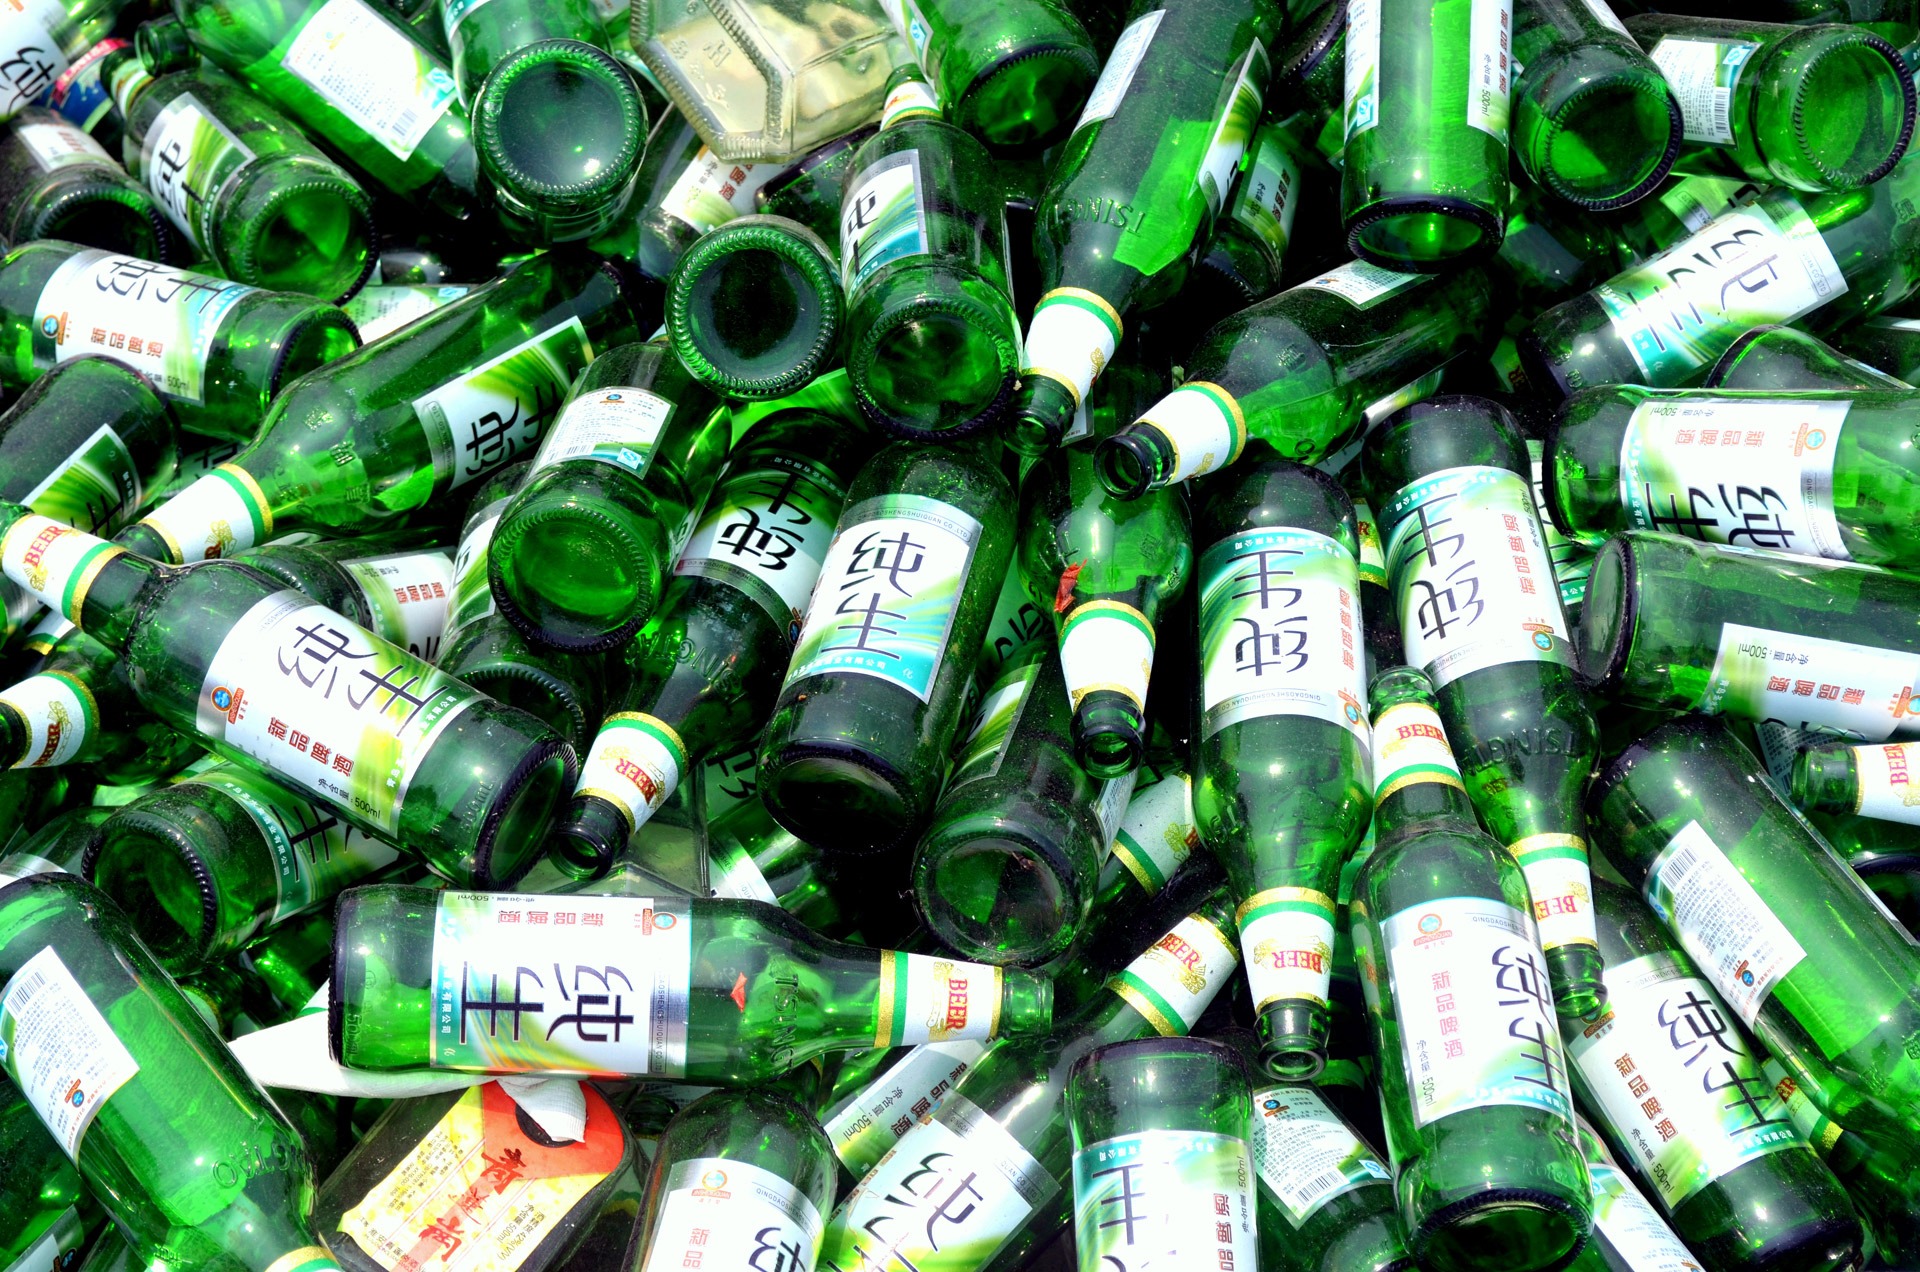
glass, pile, food, green, produce, drink, bottle, beer, alcohol, bottles, trash, recycle, dietary supplement